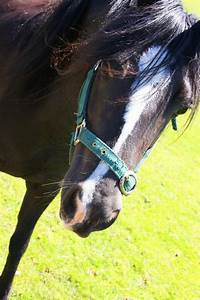
Label: cavallo